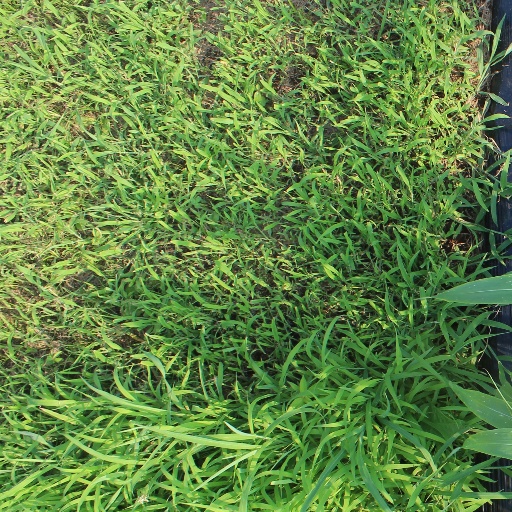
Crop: sorghum